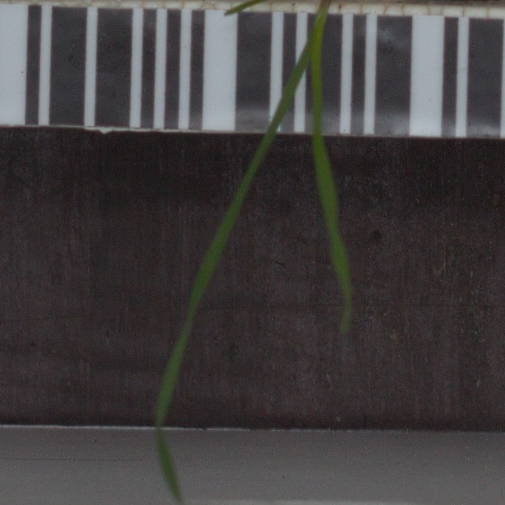
Label: black_grass